Butler Arms Hotel

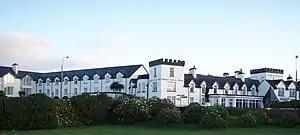
The Butler Arms in November 2011

The Butler Arms Hotel is a 19th-century hotel in Waterville, County Kerry, Ireland. The hotel, which opened in 1884, has had a number of notable guests, including Charlie Chaplin.